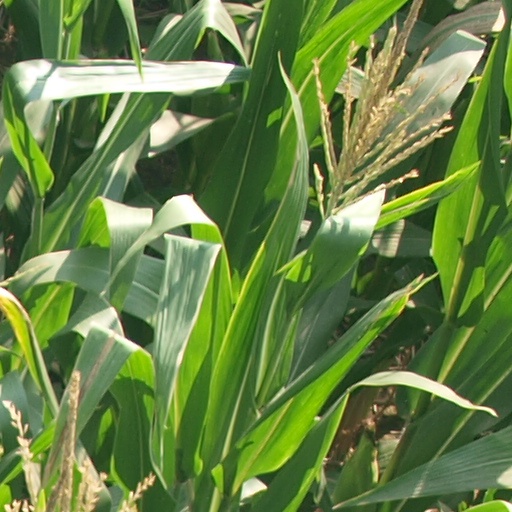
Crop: maize; corn